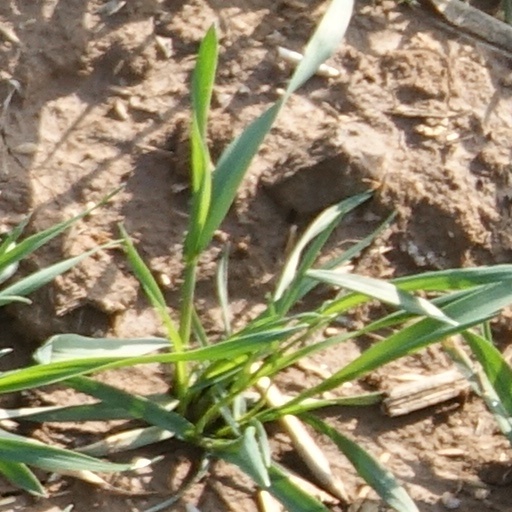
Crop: wheat